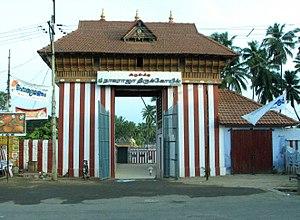
Nagercoil est une ville de l'État du Tamil Nadu, district de Kanniyakumari, en Inde. La municipalité est la plus importante de tout le district.